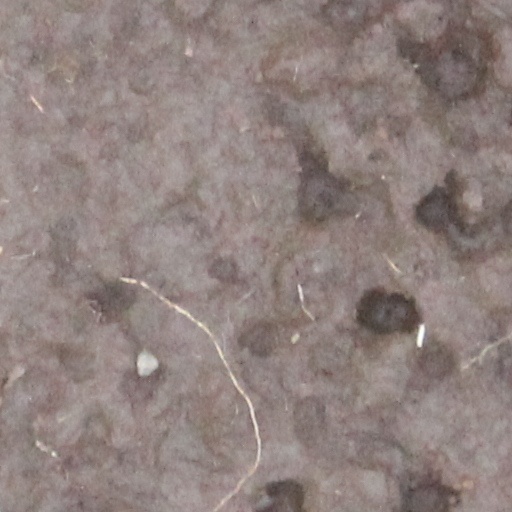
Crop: wheat